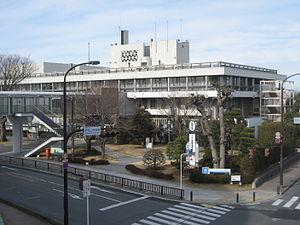
Higashimatsuyama est une ville située dans la préfecture de Saitama, au Japon.